2014 Canadian Grand Prix

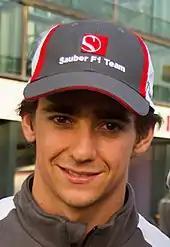
Esteban Gutiérrez missed qualifying after crashing in the third practice session.

Rosberg took the Drivers' Championship lead with a win at Monaco; his relationship with Hamilton diminished after the latter felt Rosberg prevented him from taking pole position. Both drivers spoke to each other before the event and Hamilton declared their relationship restored. Rosberg said his relationship with Hamilton had not been affected and commented on the situation, "We're fighting every single race weekend, it's me against him and there's nobody else. So that definitely makes it more difficult and there's more at stake. There is the opportunity of winning the championship this year – that is the ultimate goal in racing – so there's a lot at stake." Hamilton had won in Canada three times in 2007, 2010 and 2012 and said that the track's long straights would help Mercedes, "We have a very good power curve on our engine, Mercedes have done the best job with the engines. Renault (Red Bull's power-plant supplier) and Ferrari would have to have done an exceptional job coming into this weekend, in terms of that area, to be able to keep up with us on the straights."